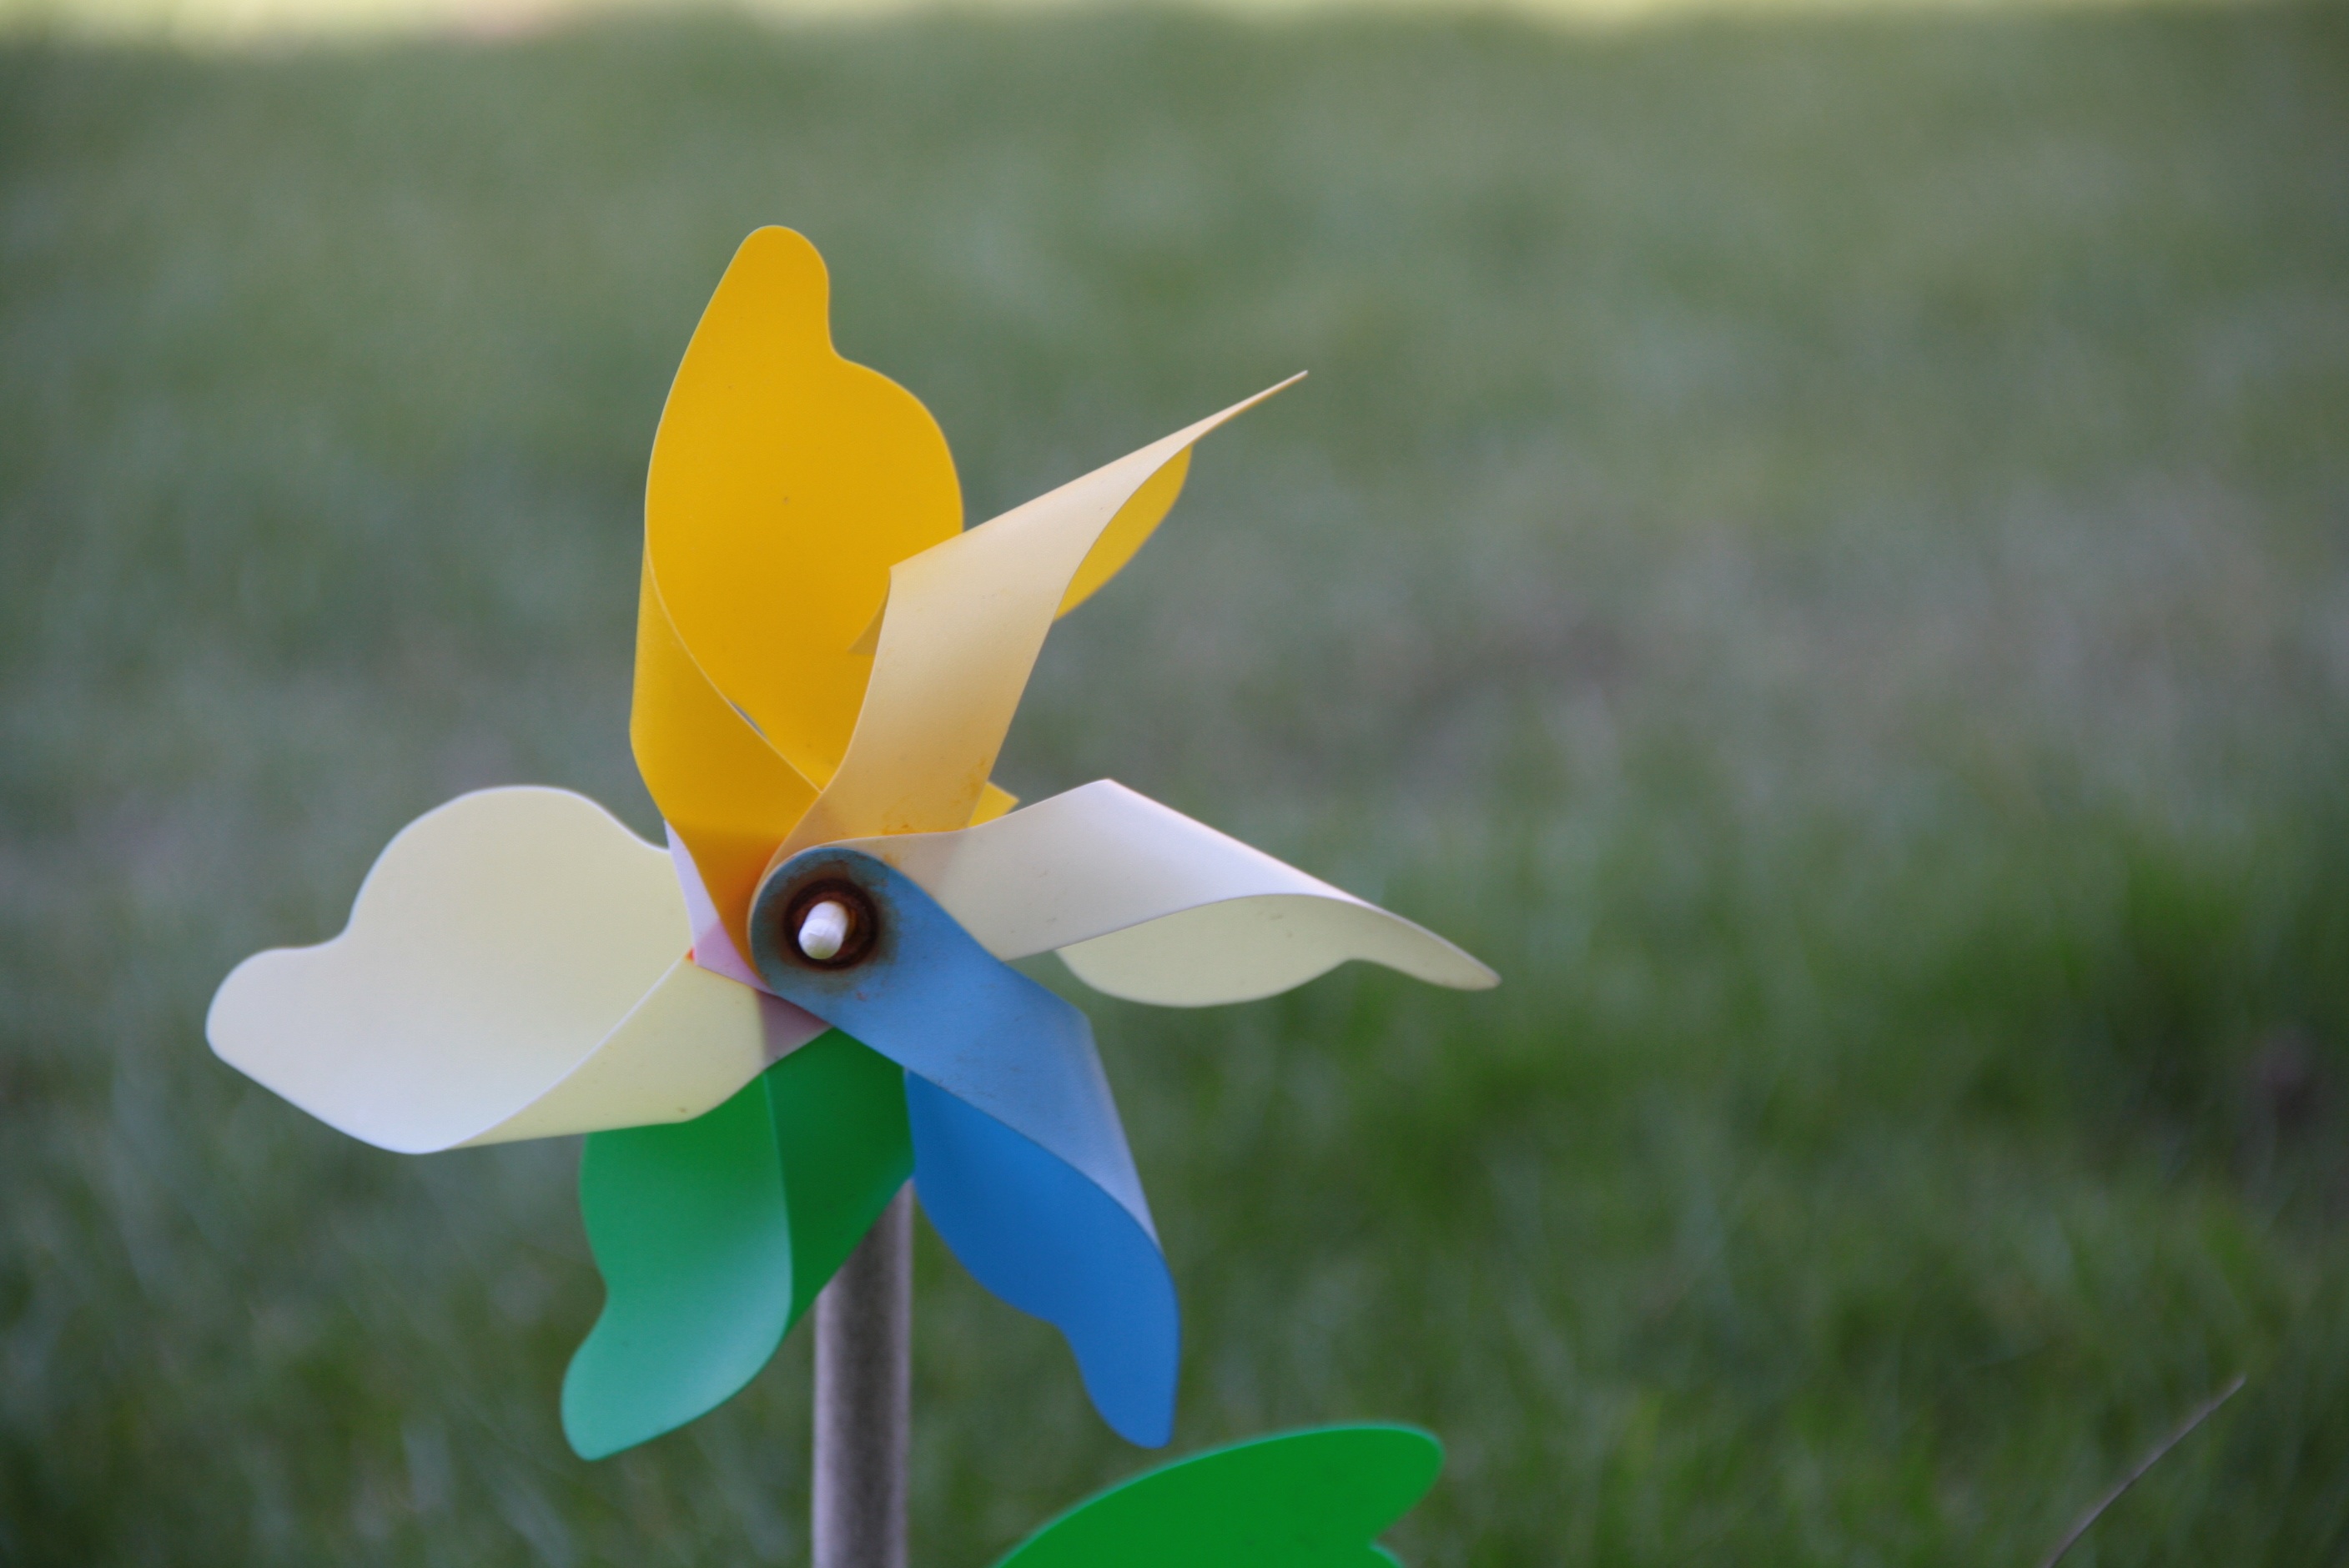
grass, plant, flower, petal, green, yellow, flora, wildflower, macro photography, flowering plant, land plant